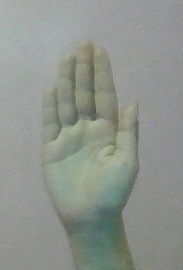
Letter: seen